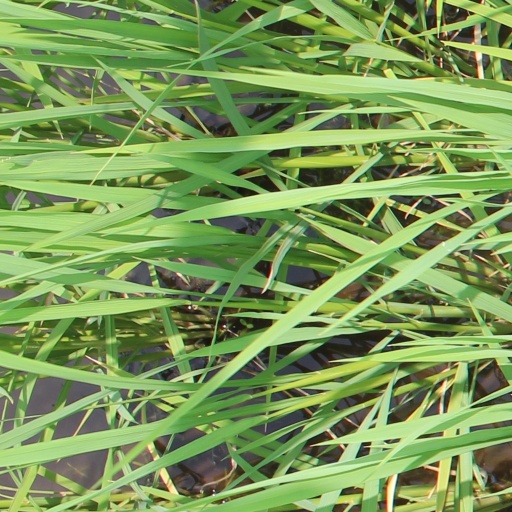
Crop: rice